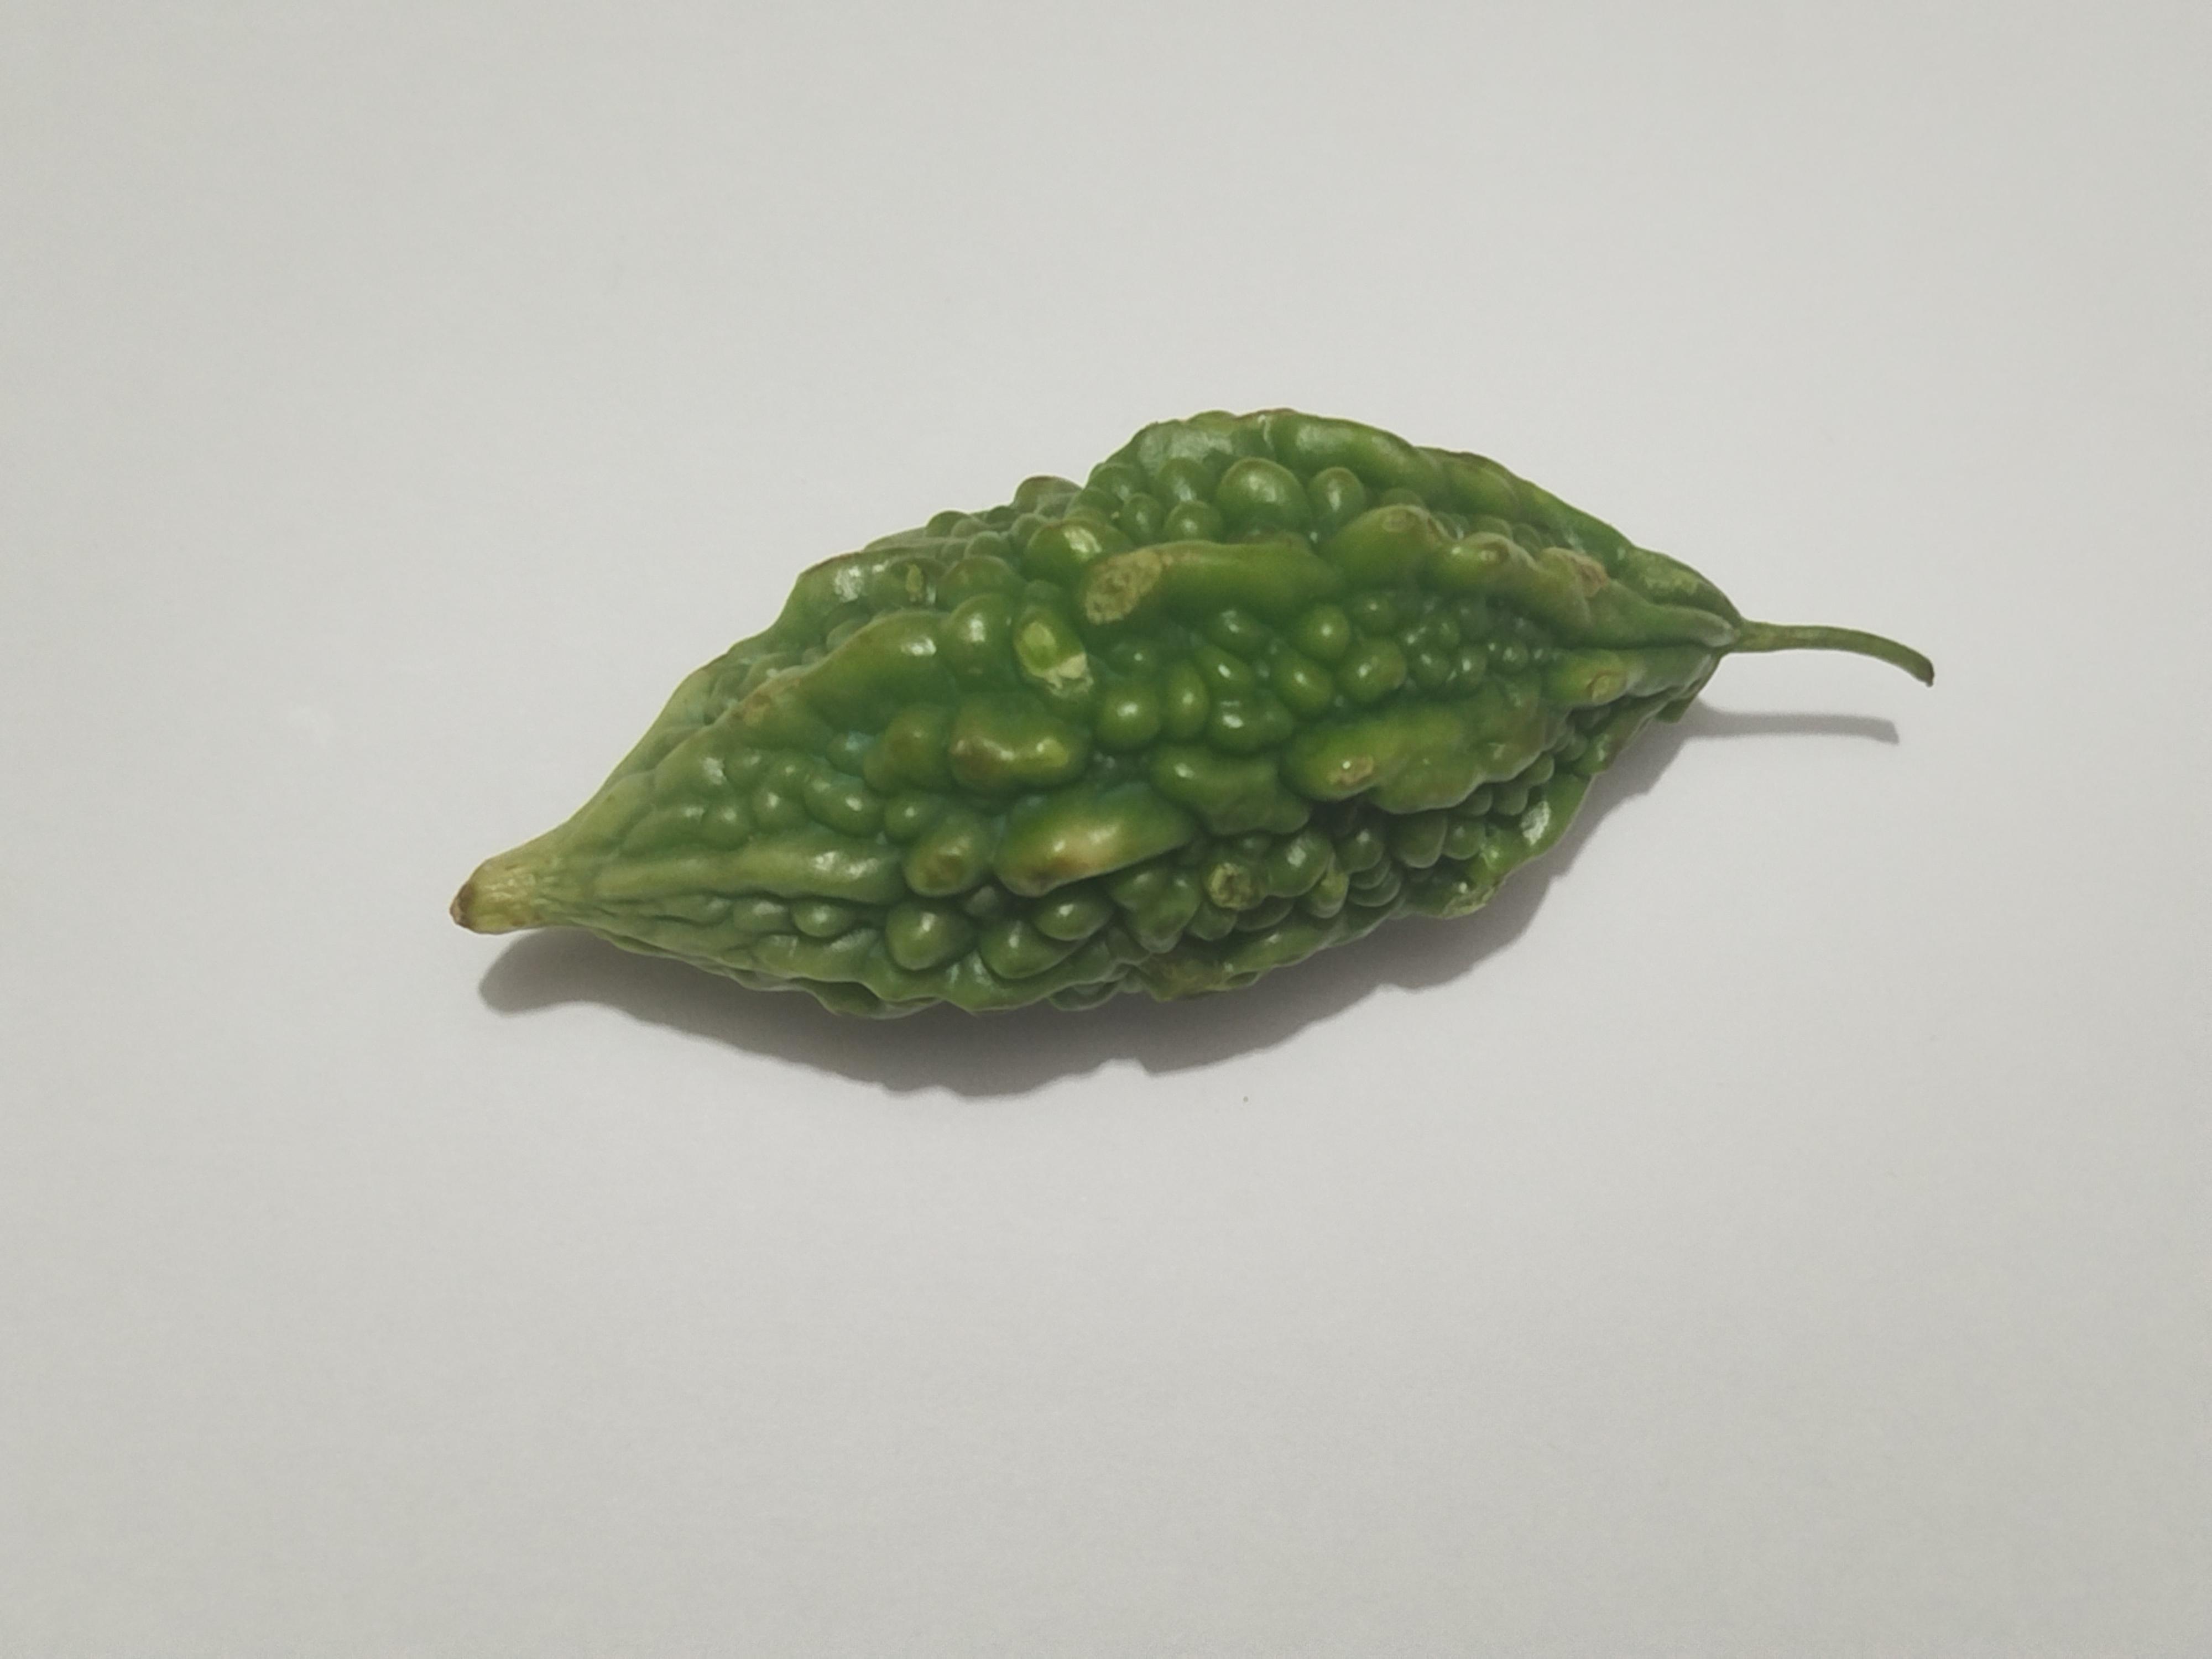
Label: Bitter melon